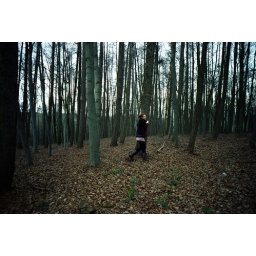
running in the forest